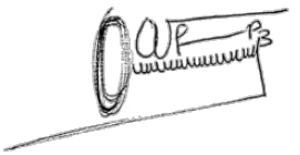
Pierre Nkurunziza
Pierre Nkurunziza var Burundis præsident fra 2005 og frem til hans død.